Henry Hobbs

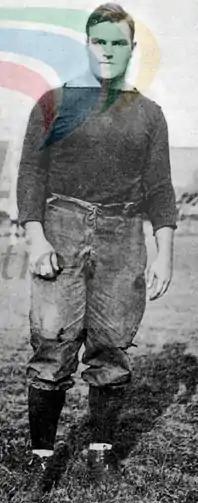

Henry Homer Hobbs (May 10, 1887 – June 28, 1931) was an American football player and coach. He played college football at Yale University and was selected as a consensus All-American at the tackle position in 1909. He also served as the head coach at Amherst College from 1910 to 1913, compiling a 13–17–2 record with the Lord Jeffs.